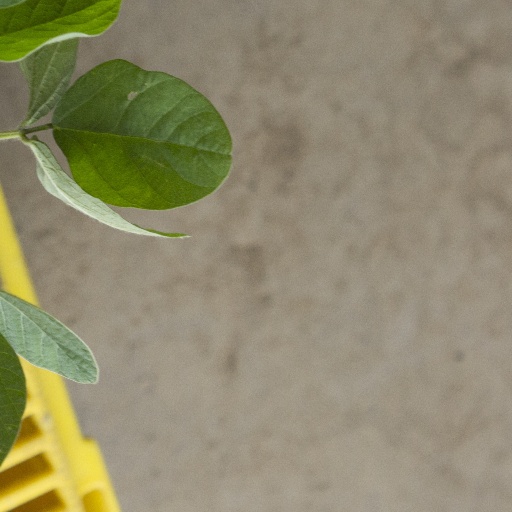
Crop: soybean